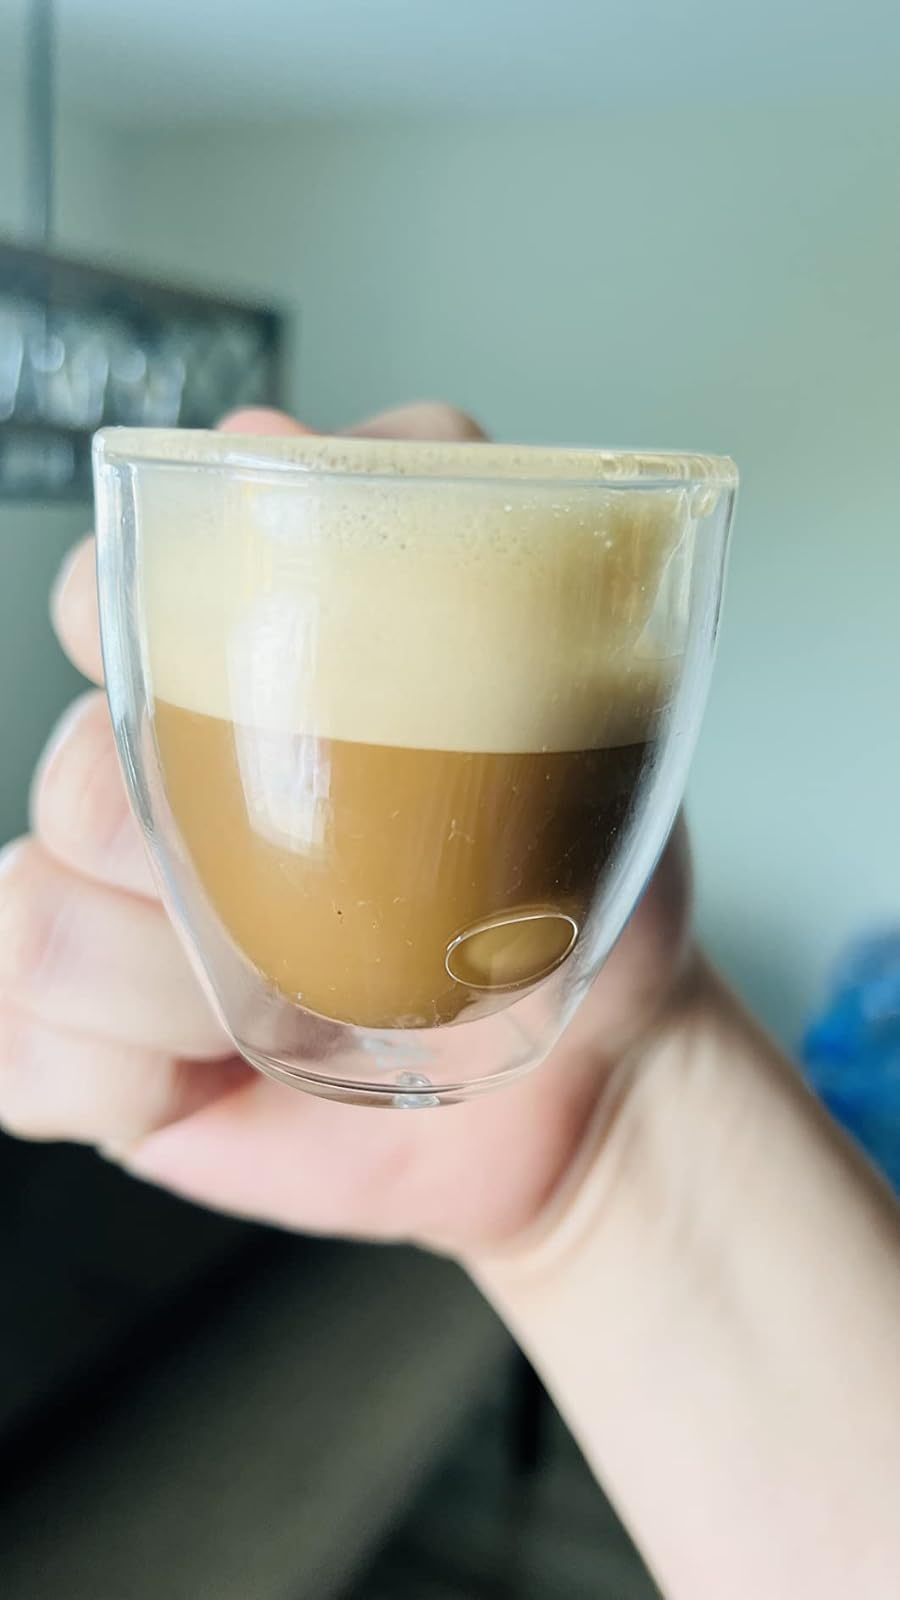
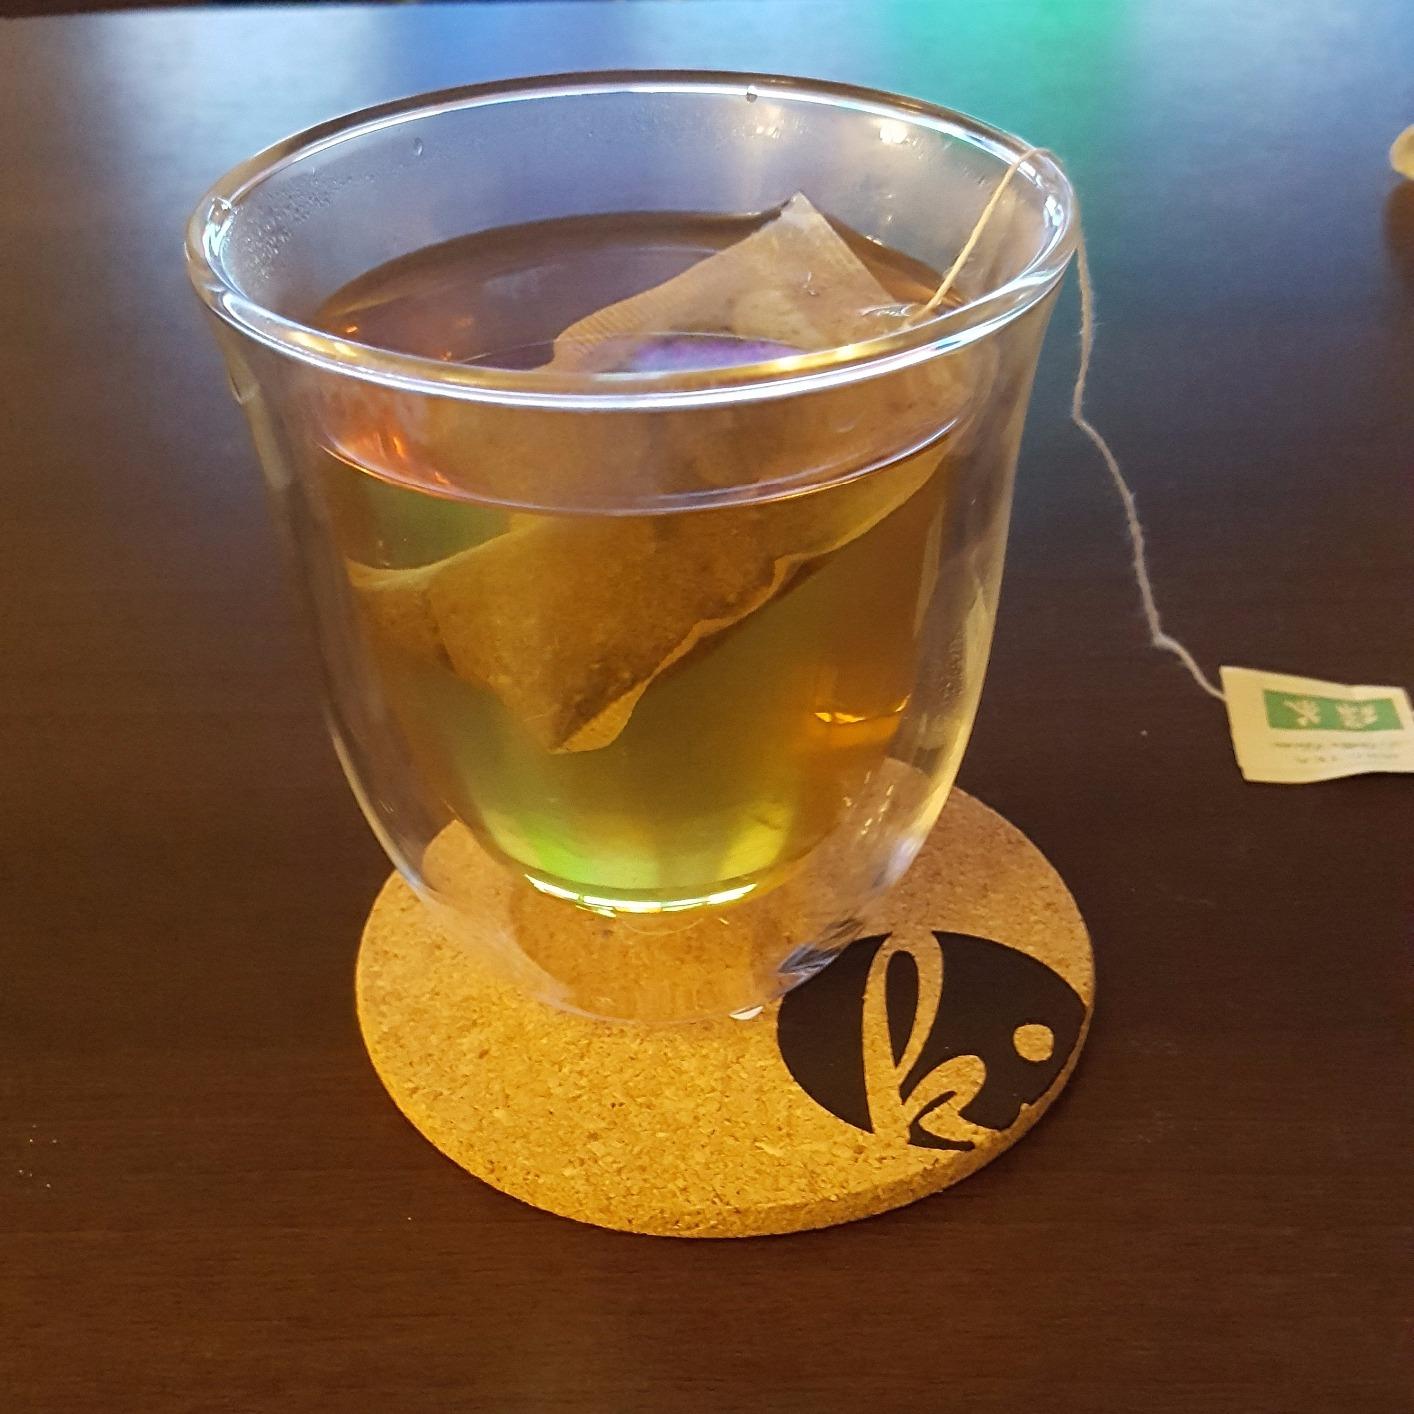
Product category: items_mug
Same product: no